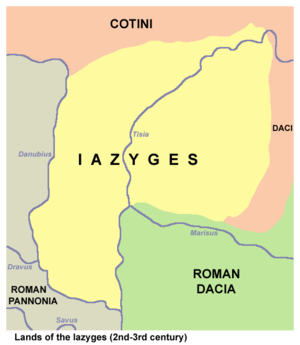
Les Iazyges ou Jazyges ou Yaziges sont, comme les Roxolans, une des branches occidentales des Sarmates, un peuple des steppes d’origine scythique selon Hérodote, donc de langue iranienne. Ils apparaissent autour de la Méotide et font partie des premiers groupes sarmates à avoir migré vers l’ouest. La force principale des Iazyges réside dans leur archerie et leur cavalerie très mobile. Leur nom est proche de ceux d’Asses, Osses, Iasses ou Ossètes portés par les Alains et leurs descendants, mais les protochronistes des pays slaves affirment qu’il vient du mot slave iazyk qui signifie « langue », « langage ». Parallèlement, c'est à la même époque que le terme Nemci, Nijemci, Немыч, Němci, немците désignant les Allemands s'est imposé à toutes les tribus slaves, un terme slave qui désigne une « personne muette ».